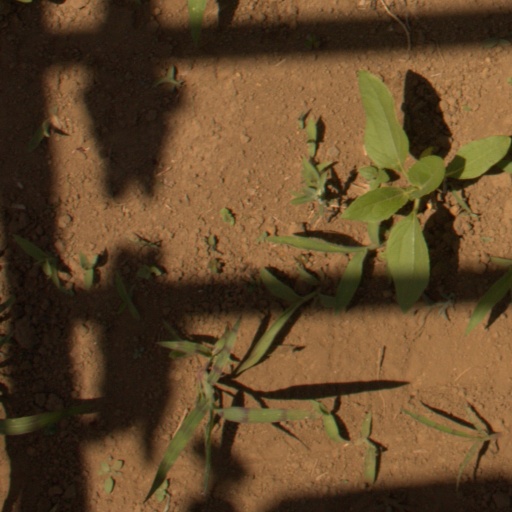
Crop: Jerusalem artichoke